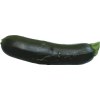
Label: dark_zucchini